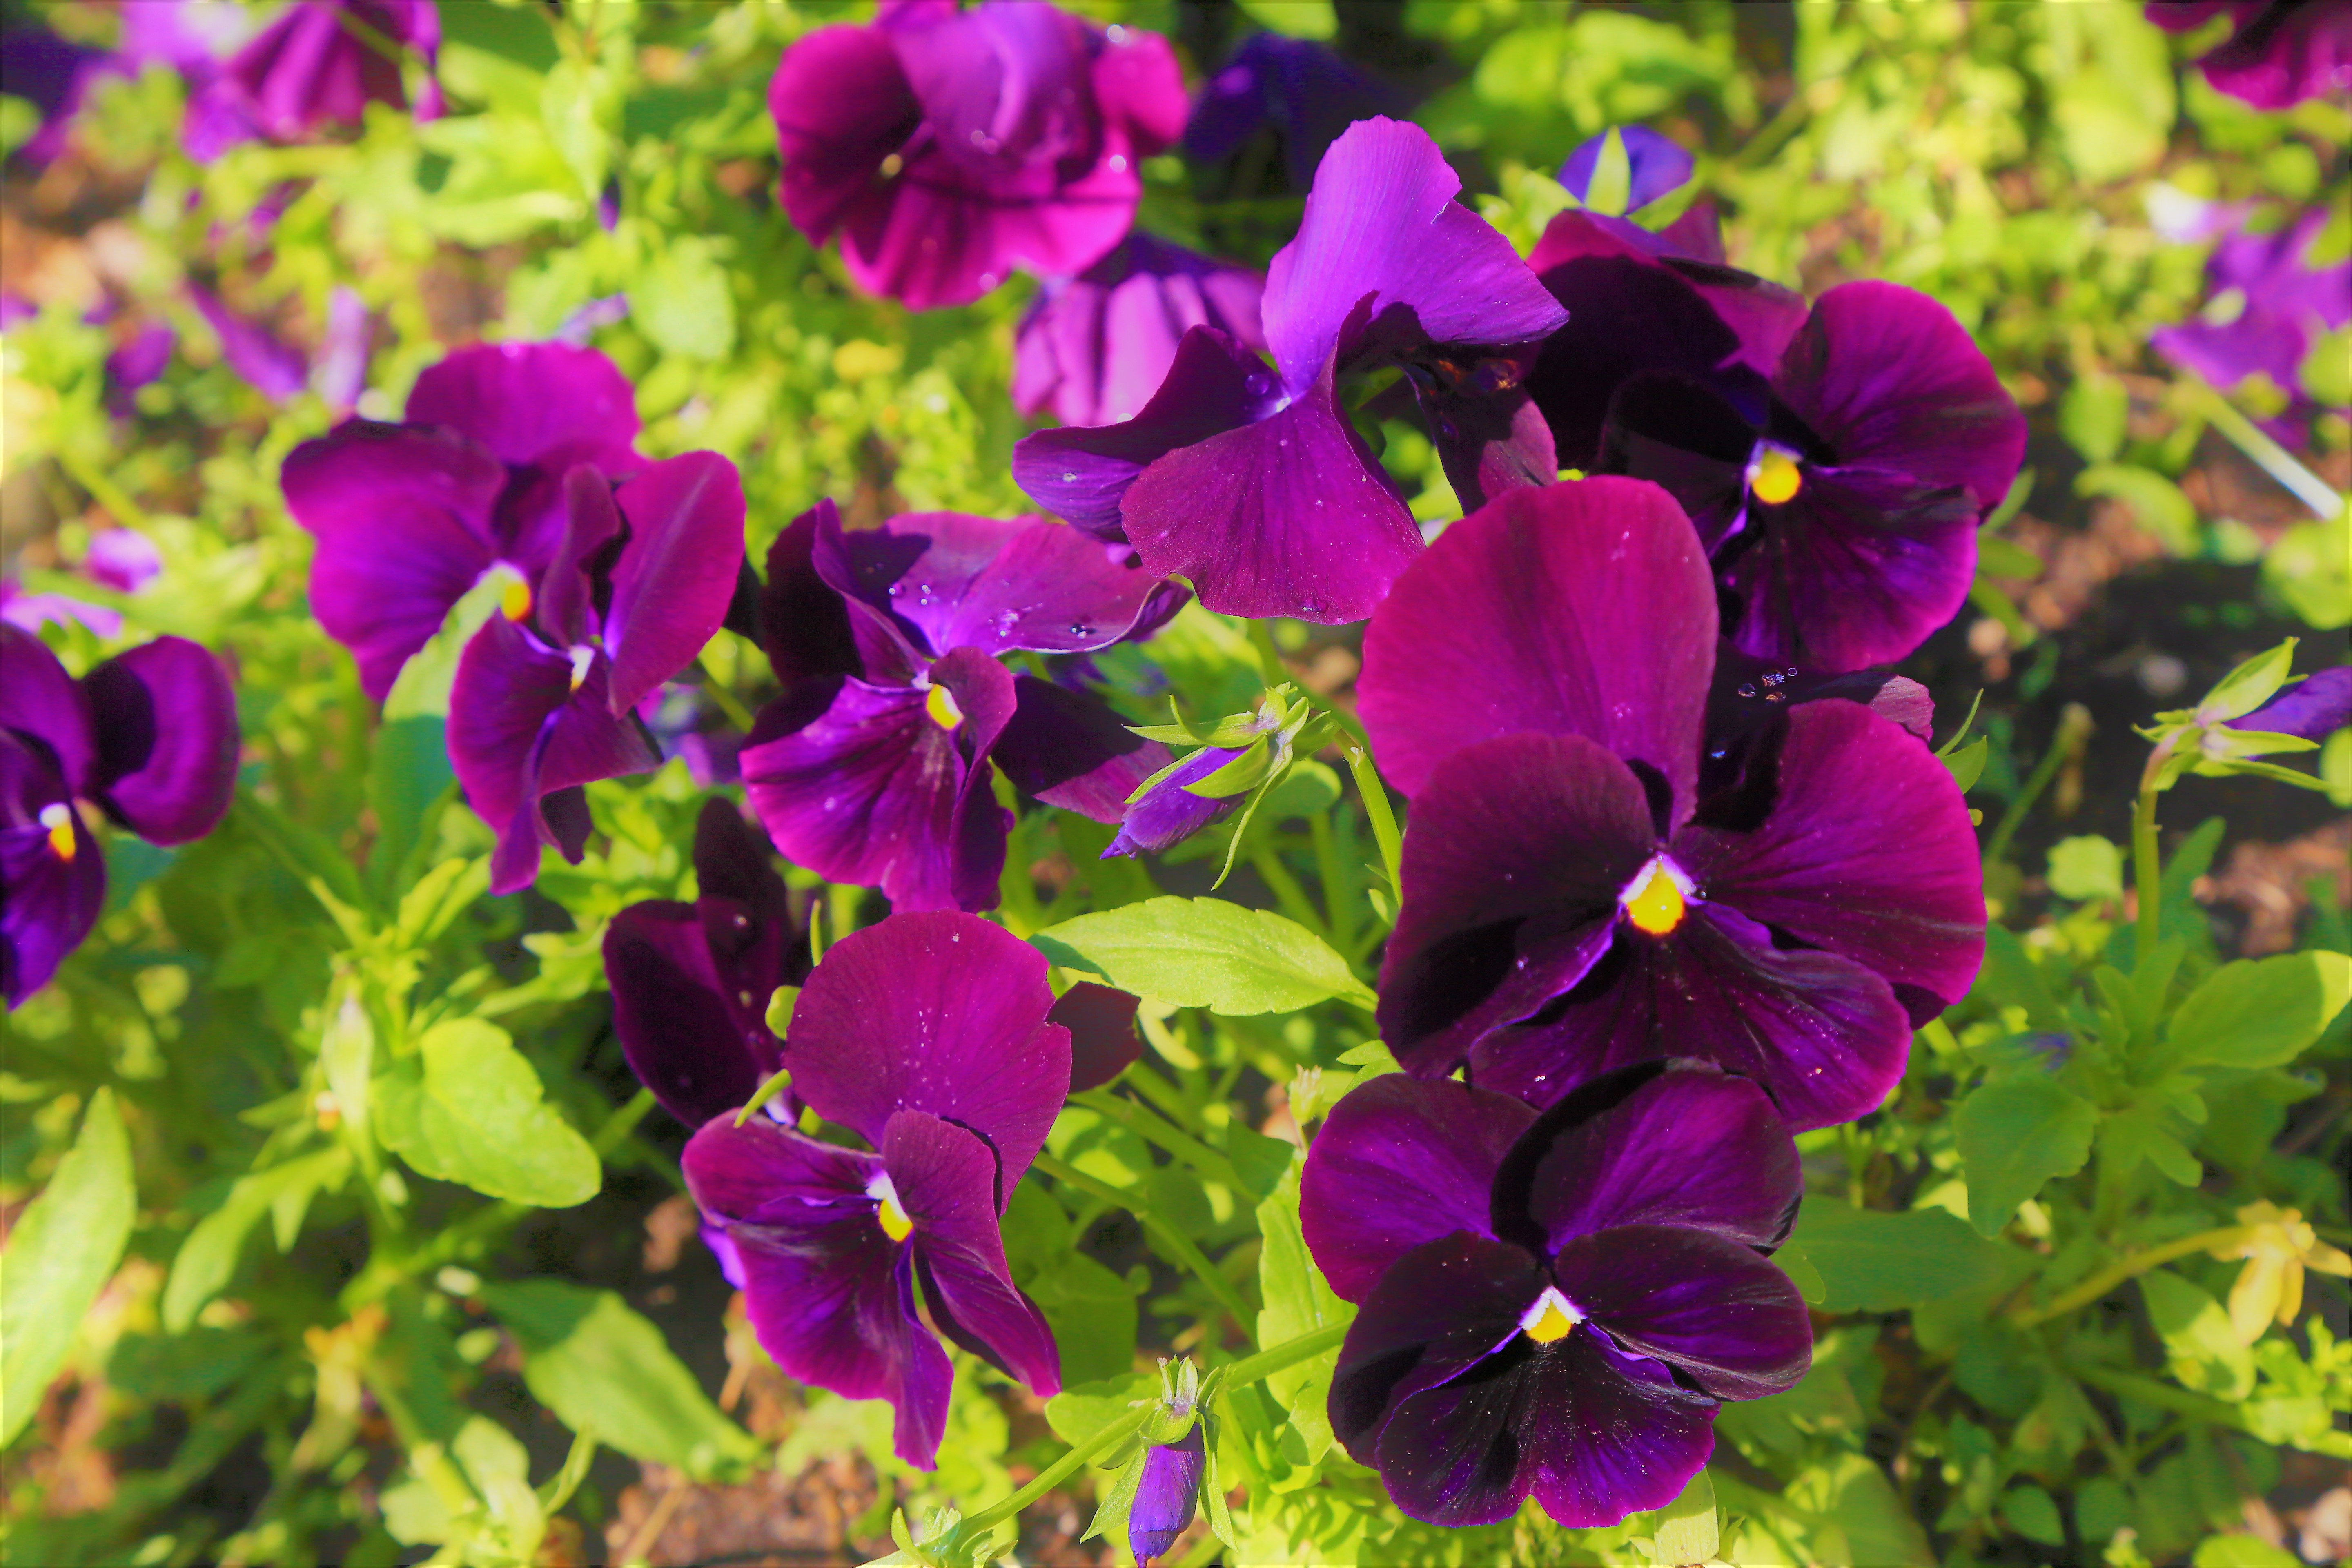
spring, flower, nature, plant, colorful, flowering plant, petal, purple, violet, viola, pansy, violet family, annual plant, wildflower